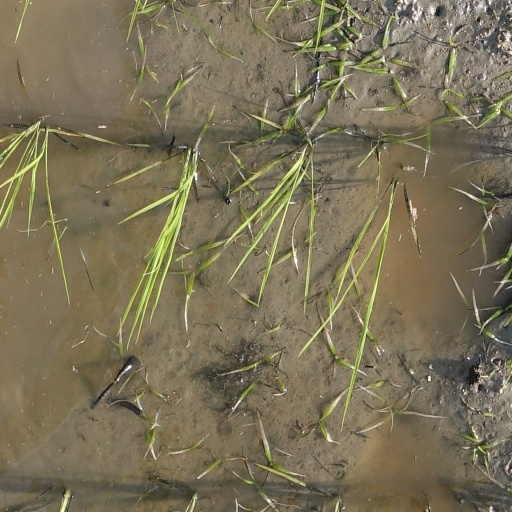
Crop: rice